Reipas Lahti

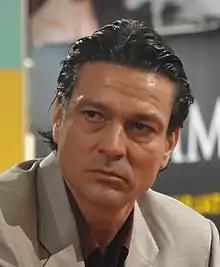
Jari Litmanen, Reipas greatest ever player

Reipas Lahti is a sports club based in Lahti, Finland. It is involved in various of ball games and also other sports. The club emerged in the late 1940s, when the inhabitants of Viipuri had mostly been relocated in Lahti, after evacuation during World War II. As a consequence, the activities of Viipurin Reipas, which had been founded in 1891, were continued in the new home town of the evacuees. The name of the club was still Reipas Viipuri until 1962, when the ball game section became simply Reipas.